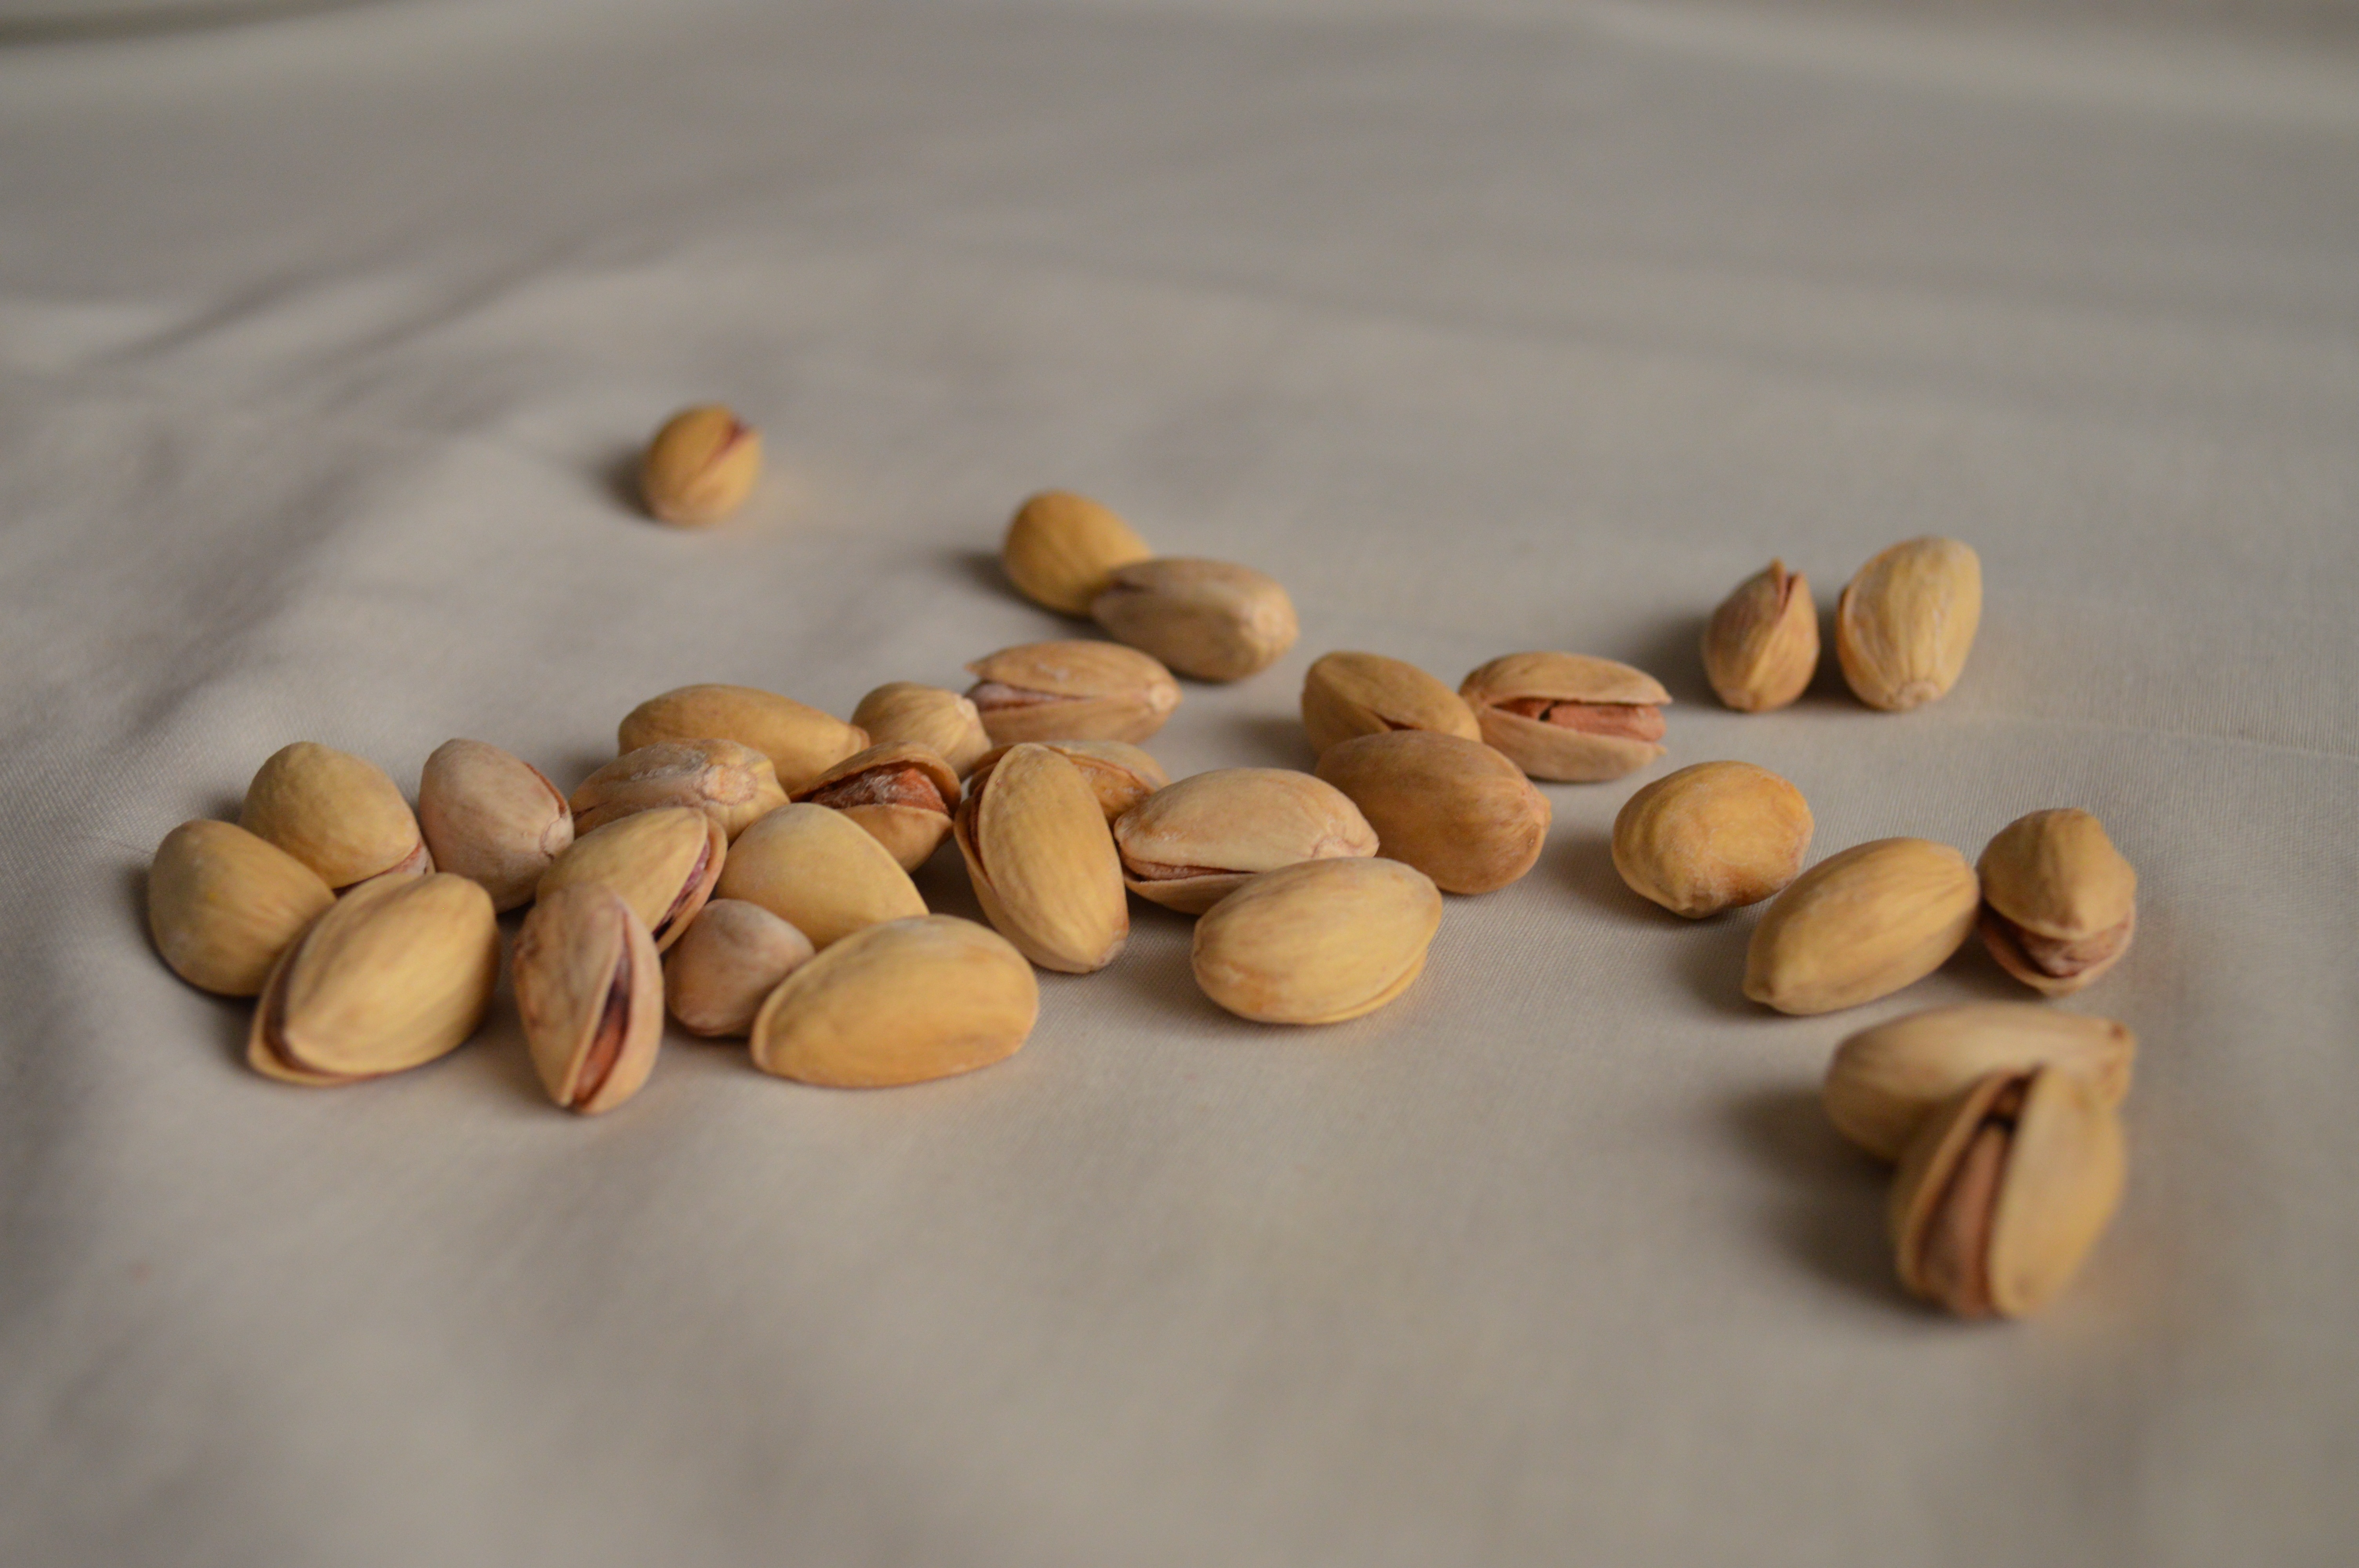
plant, dry, pile, food, produce, vegetable, nut, snack, salty, shells, nuts, nutrition, tasty, fruits, diet, hazelnut, pistachios, organic, nutritious, flowering plant, grass family, land plant, nuts seeds